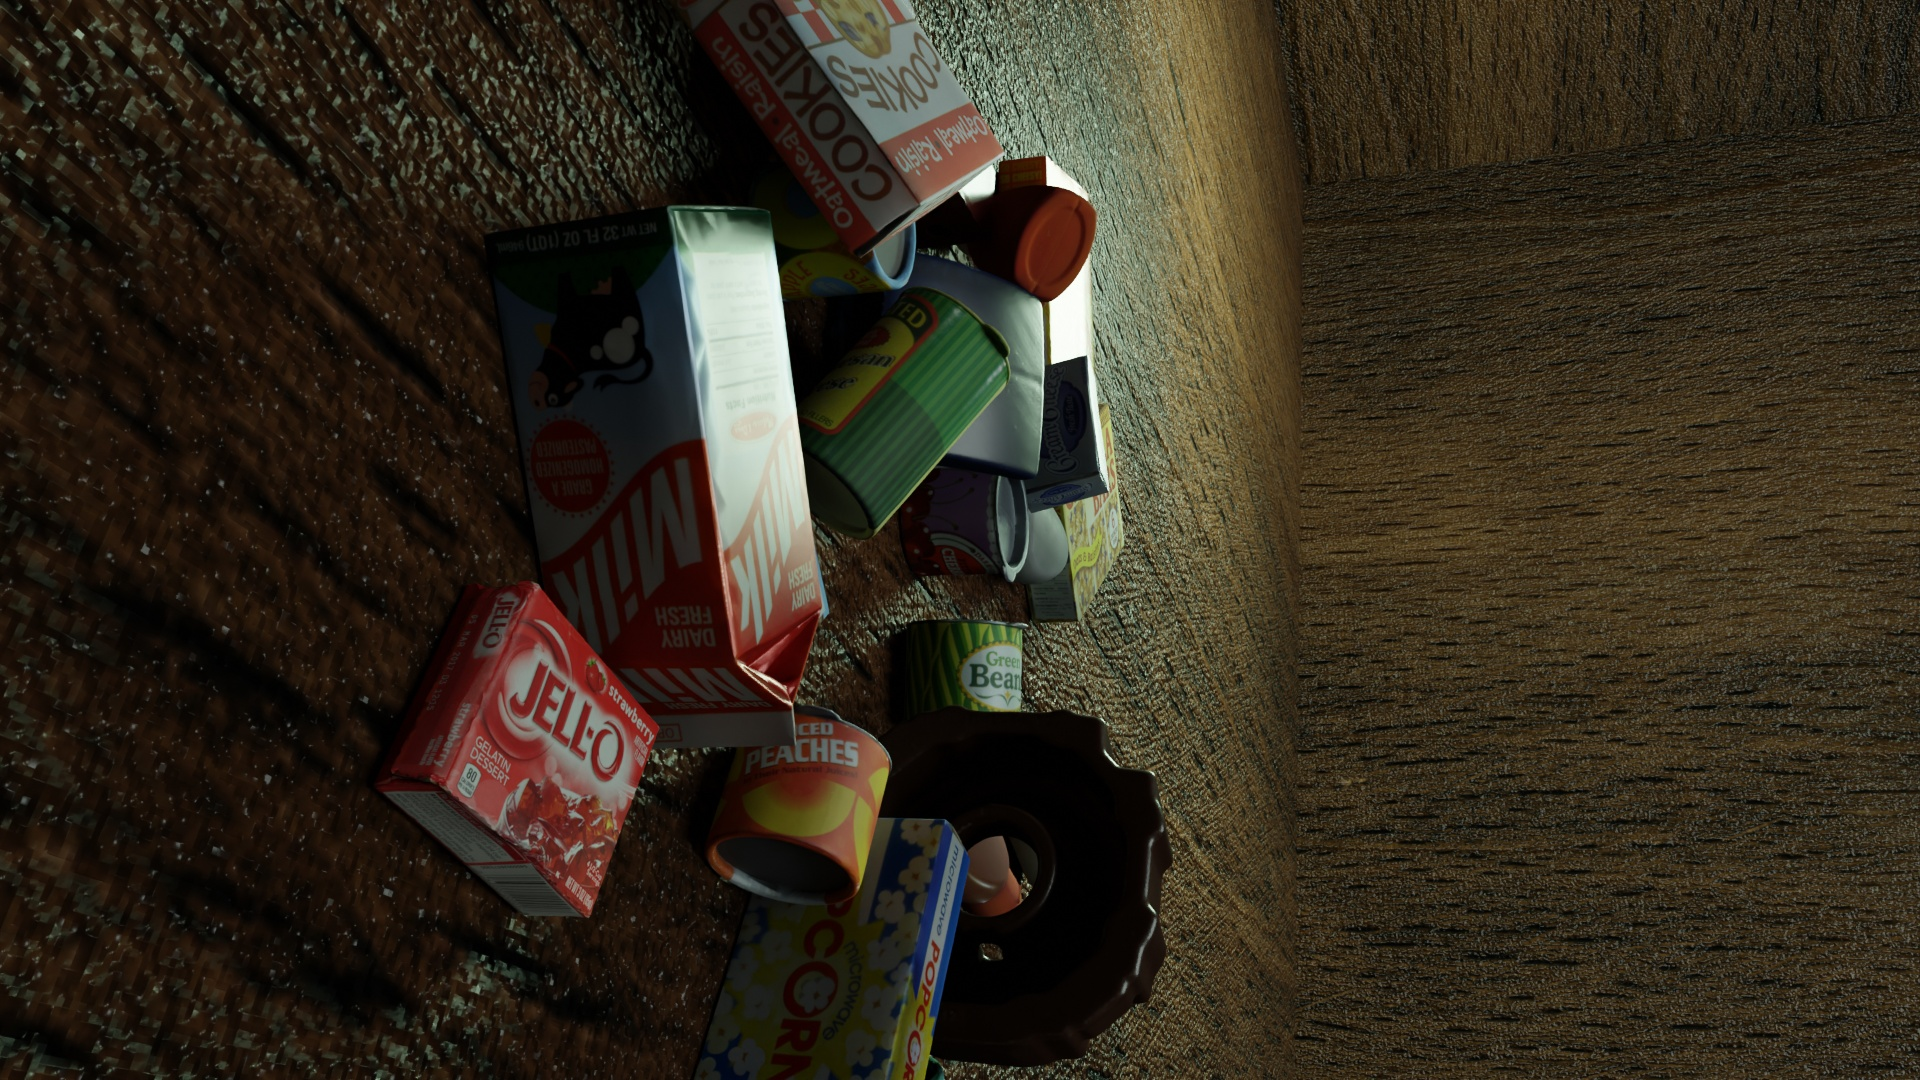
Question:
What are the eight normalized (x, y) image coordinates between 0 and 1 of the cuboid corners for the bottle of creamy ranch dressing with a curved shape and green cap? Your answer should be a list of normalized (x, y) image coordinates between 0 and 1 with bottom face first then top face, all counter-clockwise.
Answer: [(0.557813, 0.474074), (0.527083, 0.478704), (0.523438, 0.55463), (0.555208, 0.551852), (0.522917, 0.374074), (0.488021, 0.381481), (0.482812, 0.465741), (0.518229, 0.460185)]